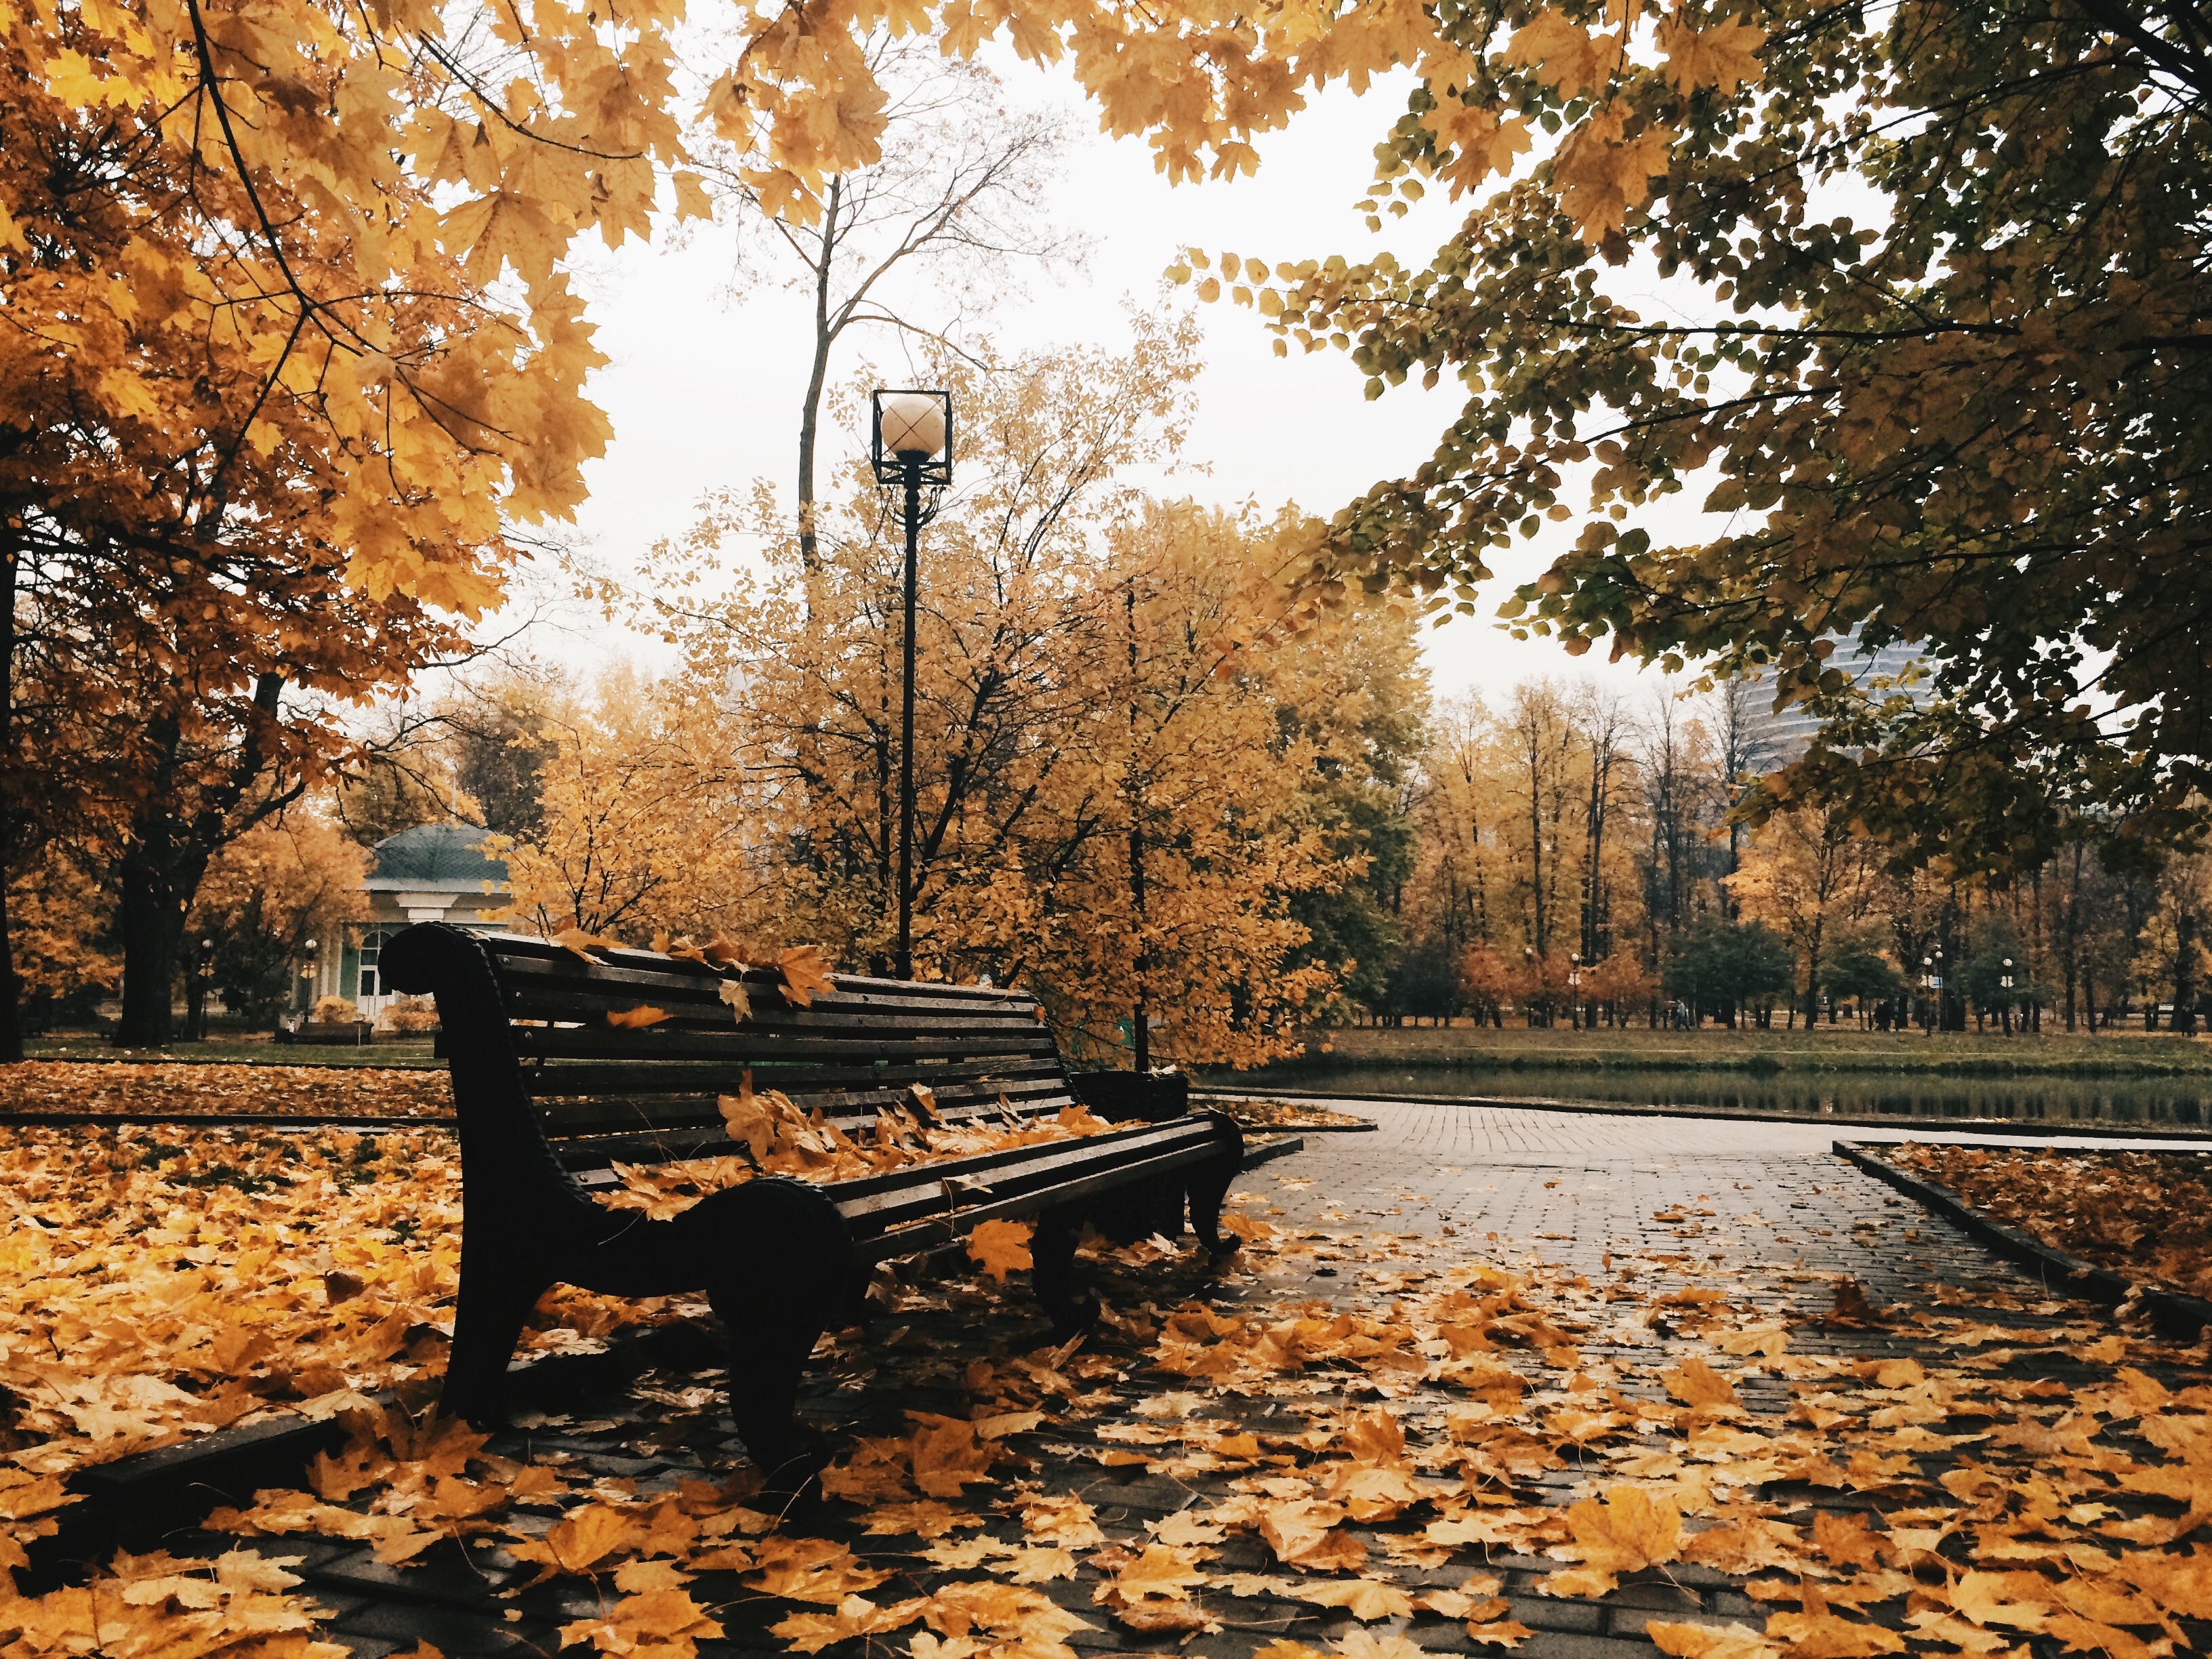
landscape, tree, nature, winter, plant, sunlight, morning, leaf, flower, evening, reflection, autumn, season, woodland, woody plant